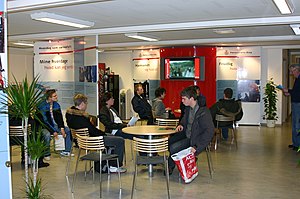
Forsvarets Dag / Baggrund
Interiør fra Rekrutteringscenter Herning
Forsvarets Dag er den virksomhed inden for forsvaret, som varetager udskrivning af unge mænd til værnepligtstjeneste i henhold til grundlovens § 81 og værnepligtsloven samt rekruttering af unge kvinder, som ønsker at gennemgå forsvarets basisuddannelse eller en anden uddannelse i forsvaret. Forsvarets Dag gennemføres af Forsvarets Rekruttering ved fem rekrutteringscentre fordelt over landet. Forsvarets Dag har afløst den tidligere session.